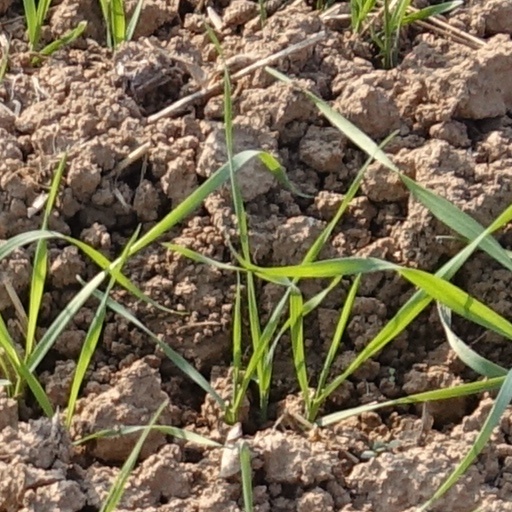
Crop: wheat